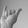
ASL letter: Y